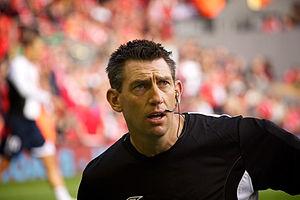
Lee W. Probert, est un arbitre international anglais de football né le 13 août 1972 à Bristol dans le South Gloucestershire en Angleterre.